Democratic Party of Artsakh

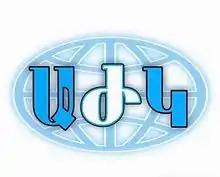
The party's original logo

The Democratic Party of Artsakh (DPA, "ԱԺԿ") was a political party in the Republic of Artsakh. It was founded on 30 January 2005. Before that, in 2000–2005 there was an acting socio-political organization called the "Democratic Artsakh Union". The Chairman of the party is Ashot Ghulian, who is also the President of the National Assembly. Following the results of the parliamentary elections of 19 June 2005, DPA won the most electoral votes and formed the "Democracy" faction in the National Assembly. As a result of the elections to the National Assembly of the 5th convocation, the faction was reformed with 10 members. After the Parliamentary elections of 3 May 2015, Democratic Party of Artsakh reformed its faction with 6 members (4 MPs were elected by a proportional system, 2 MPs by a majoritarian system).